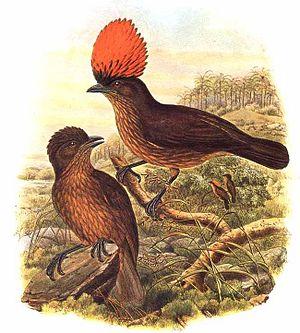
Le Jardinier à huppe orange est une espèce d'oiseau jardinier de la famille des Ptilonorhynchidae.
Le genre Amblyornis regroupe des oiseaux passeriformes, connus sous le nom d'oiseaux jardiniers, appartenant à la famille des Ptilonorhynchidae.